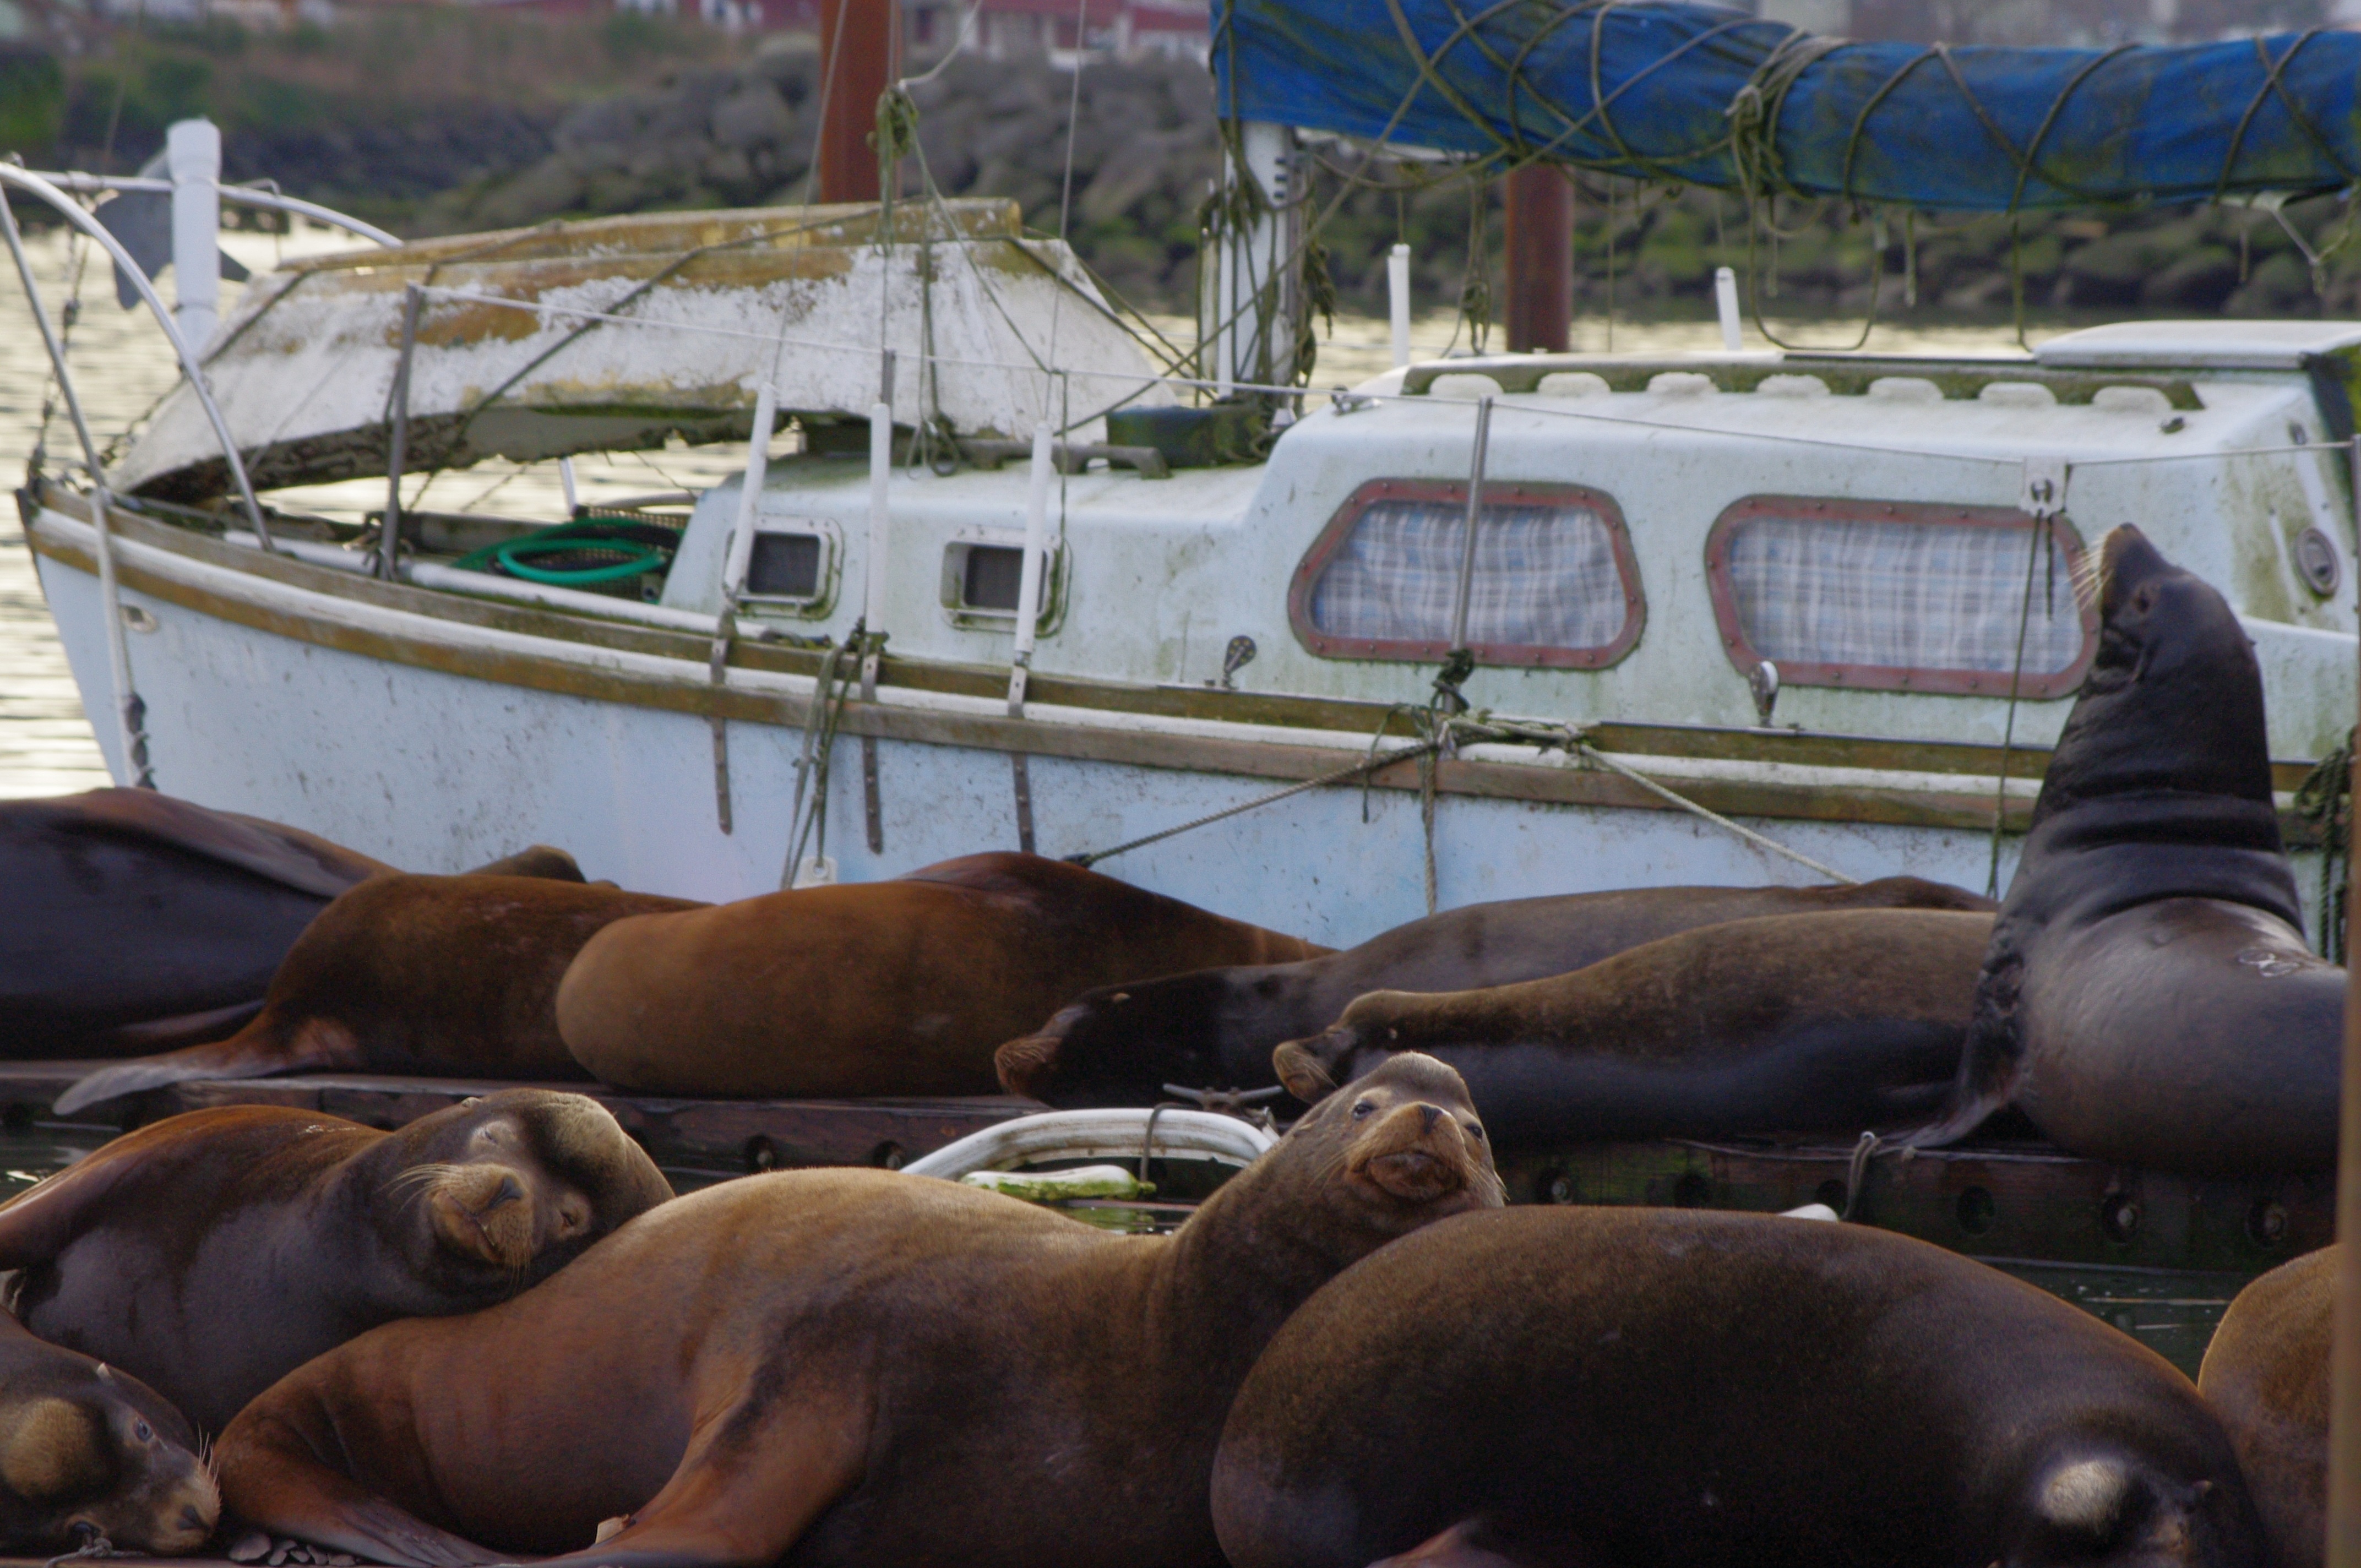
sea, nature, dock, animal, pier, wildlife, vehicle, brown, mammal, sea lion, outdoors, marine, pacific, resting, ecosystem, behavior, marine mammal